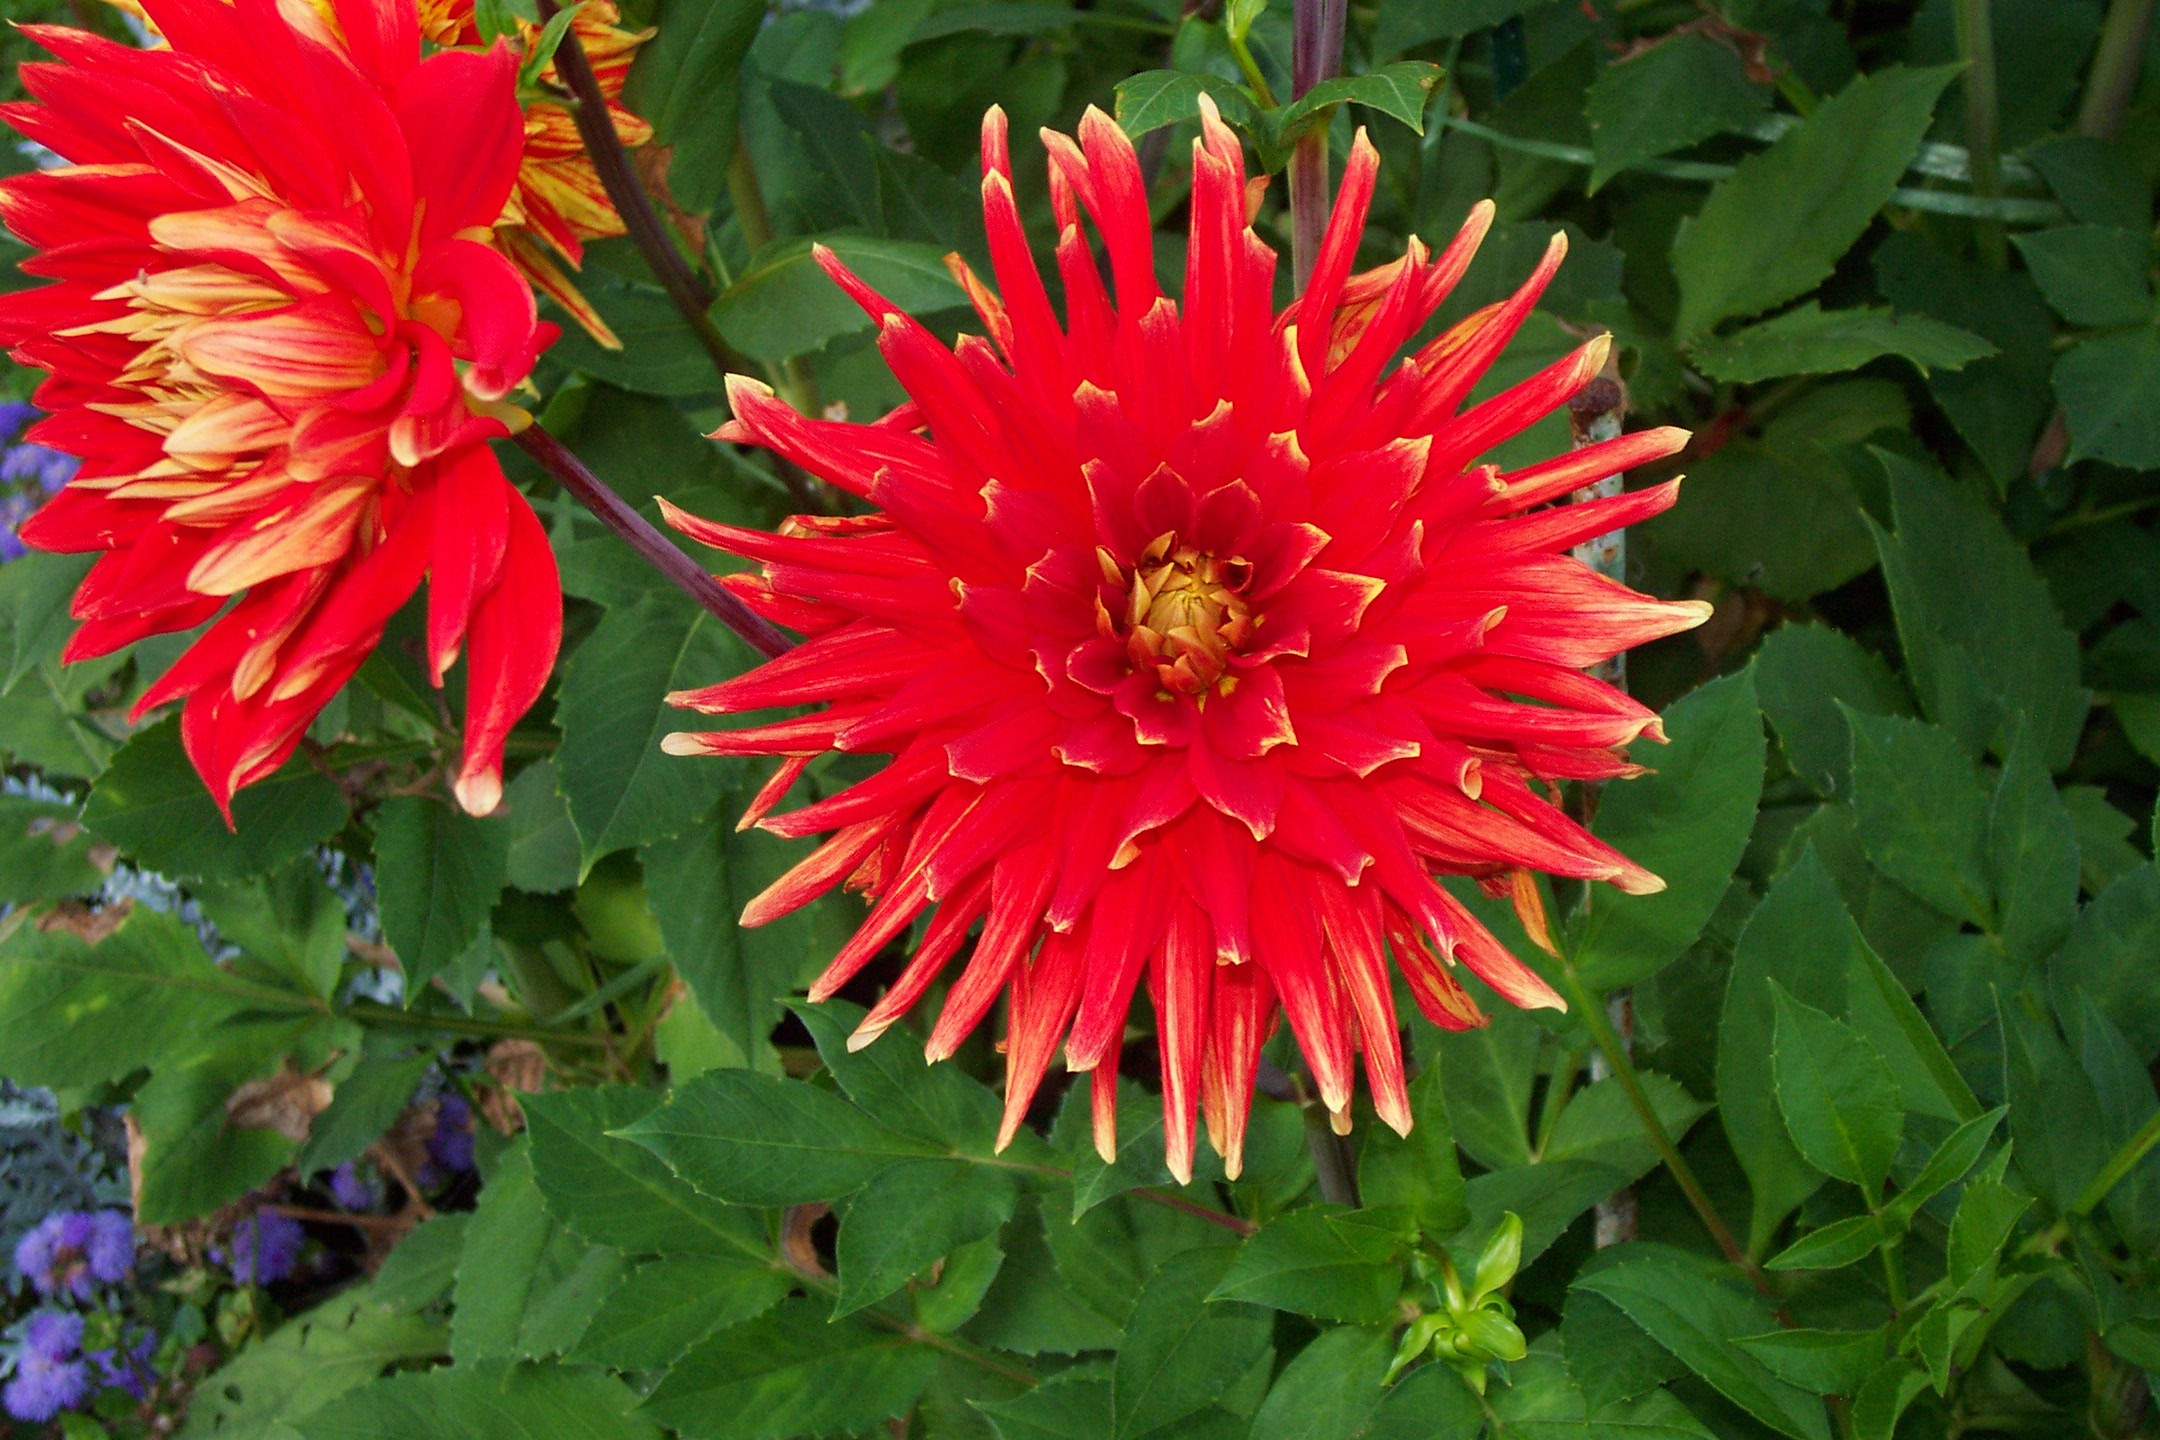
flower, dahlia, plant, flora, flowering plant, annual plant, daisy family, wildflower, petal, shrub, groundcover